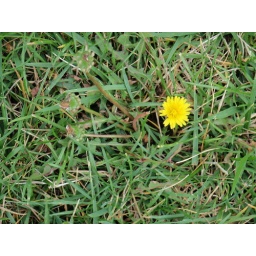
A yellow dandylion in the field